Trams in Newcastle, New South Wales

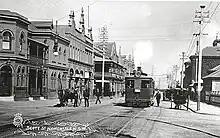
Tram in Scott Street

The Wallsend line was the first tramway in Newcastle. It connected Newcastle with the main residential suburbs including Hamilton, Broadmeadow, Lambton, Jesmond, Plattsburg and Wallsend. The first services ran on 19 July 1887. The line was progressively electrified from 1924 the first fully electric service to Wallsend running on 26 December 1925. The line closed on 7 November 1949.